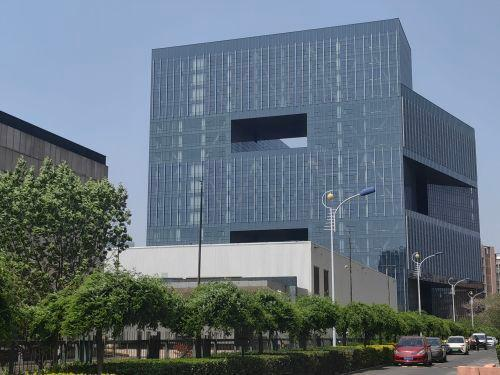
地标名称：海泰大厦
所在城市：天津市·西青区